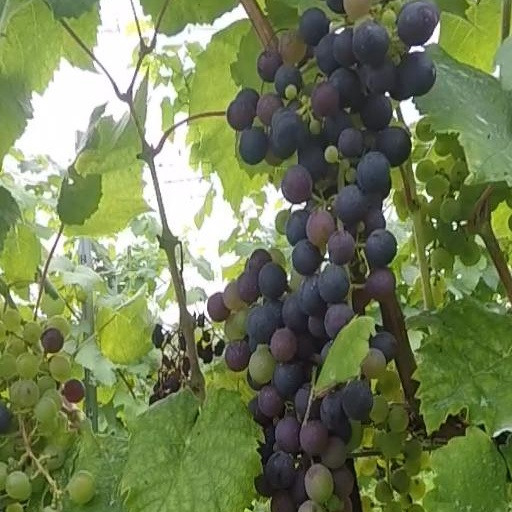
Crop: grape